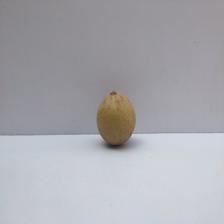
Size: Small